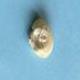
Maize quality: Good